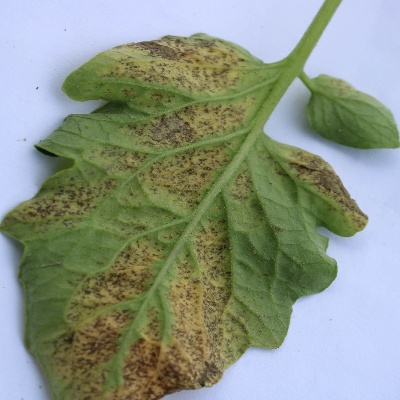
Crop: Tomato
Condition: septoria leaf spot